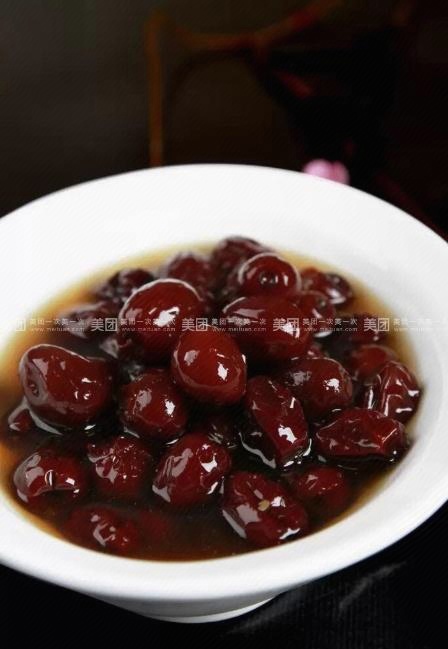
Label: black_olive